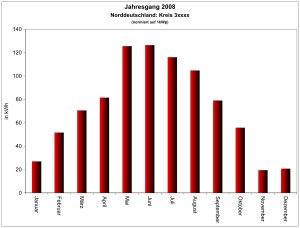
L'énergie solaire en Allemagne tient une place bien plus importante que dans la plupart des pays.
L'énergie solaire photovoltaïque est une énergie électrique produite à partir du rayonnement solaire grâce à des panneaux ou des centrales solaires photovoltaïques. Elle est dite renouvelable, car sa source est considérée comme inépuisable à l'échelle du temps humain. En fin de vie, le panneau photovoltaïque aura produit 20 à 40 fois l'énergie nécessaire à sa fabrication et à son recyclage.